Nintendo VS. System

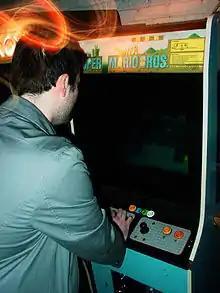
"VS. Super Mario Bros." is the highest-selling unit in the series.

In North America, by contrast, the VS. System became a major success. Following the arcade success of sports video games such as Konami's "Track & Field" (1983), Nintendo capitalized on this trend with sports games "Punch-Out!!", "VS. Tennis", and "VS. Baseball" with great success in the US arcade market; Sharpe considered Nintendo "a force to reckon with" based on this strong performance. The VS. System was declared an "overwhelming hit" by "Play Meter", attributing its success to "good games and low price". Between 10,000 and 20,000 arcade cabinets were sold in 1984, and individual "VS." games were top earners on arcade charts. "VS. Tennis" topped the arcade charts for software conversion kits in July 1984 (on the "RePlay" charts) and August 1984 (on the "Play Meter" charts), and "VS. Baseball" topped the charts from September through November 1984. "Hogan's Alley" and "Duck Hunt" then became even more popular in American arcades, popularizing light gun shooter video games. By 1985, 50,000 cabinets had been sold, establishing Nintendo as an industry leader in the arcades. In November 1985, five "VS." games were on the US "RePlay" top 20 arcade charts, with "Hogan's Alley" holding the top spot. "Duck Hunt" was also popular in arcades at the time. The VS. System went on to become the highest-grossing arcade platform of 1985 in the United States, and "Hogan's Alley" and "Excitebike" became the top two highest-grossing arcade system games that year.